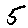
Label: 5